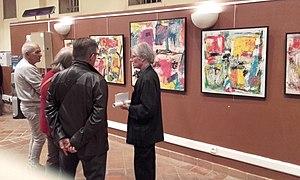
Var, Le-Luc-en-Provence. Exposition de peinture. Espace Tourisme et patrimoine, place Pasteur, accolé à la tour hexagonale édifiée entre 1517 et 1546 . L'exposition du 14 décembre 2018 était présentée par l'artiste Pat Pellerin dans le prieuré St-Pierre, 13ème siècle, avec son abside en cul de four et son chevet plat.
Le Luc est une commune française située dans le département du Var, en région Provence-Alpes-Côte d'Azur.